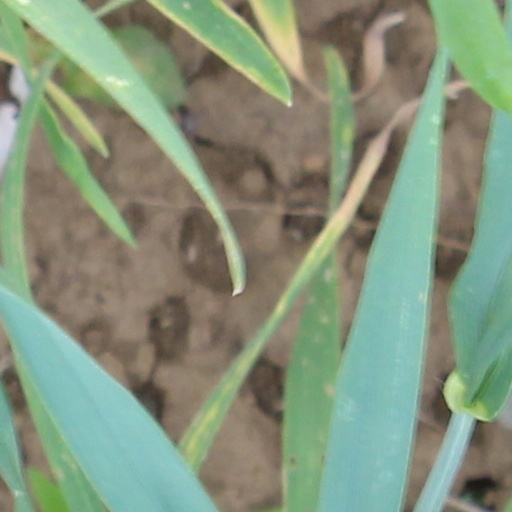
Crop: wheat